Mughal currency

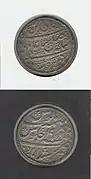
Silver rupee issued by the East India Company in the name of the Mughal emperor Shah Alam II

Mughal currency was coinage produced and used within the Mughal empire as well as its associated states.